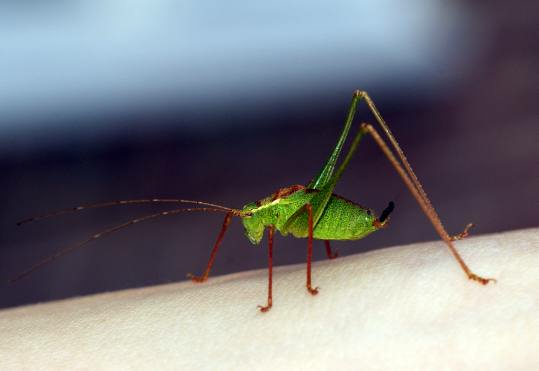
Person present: No